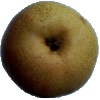
Label: Pear Forelle 1